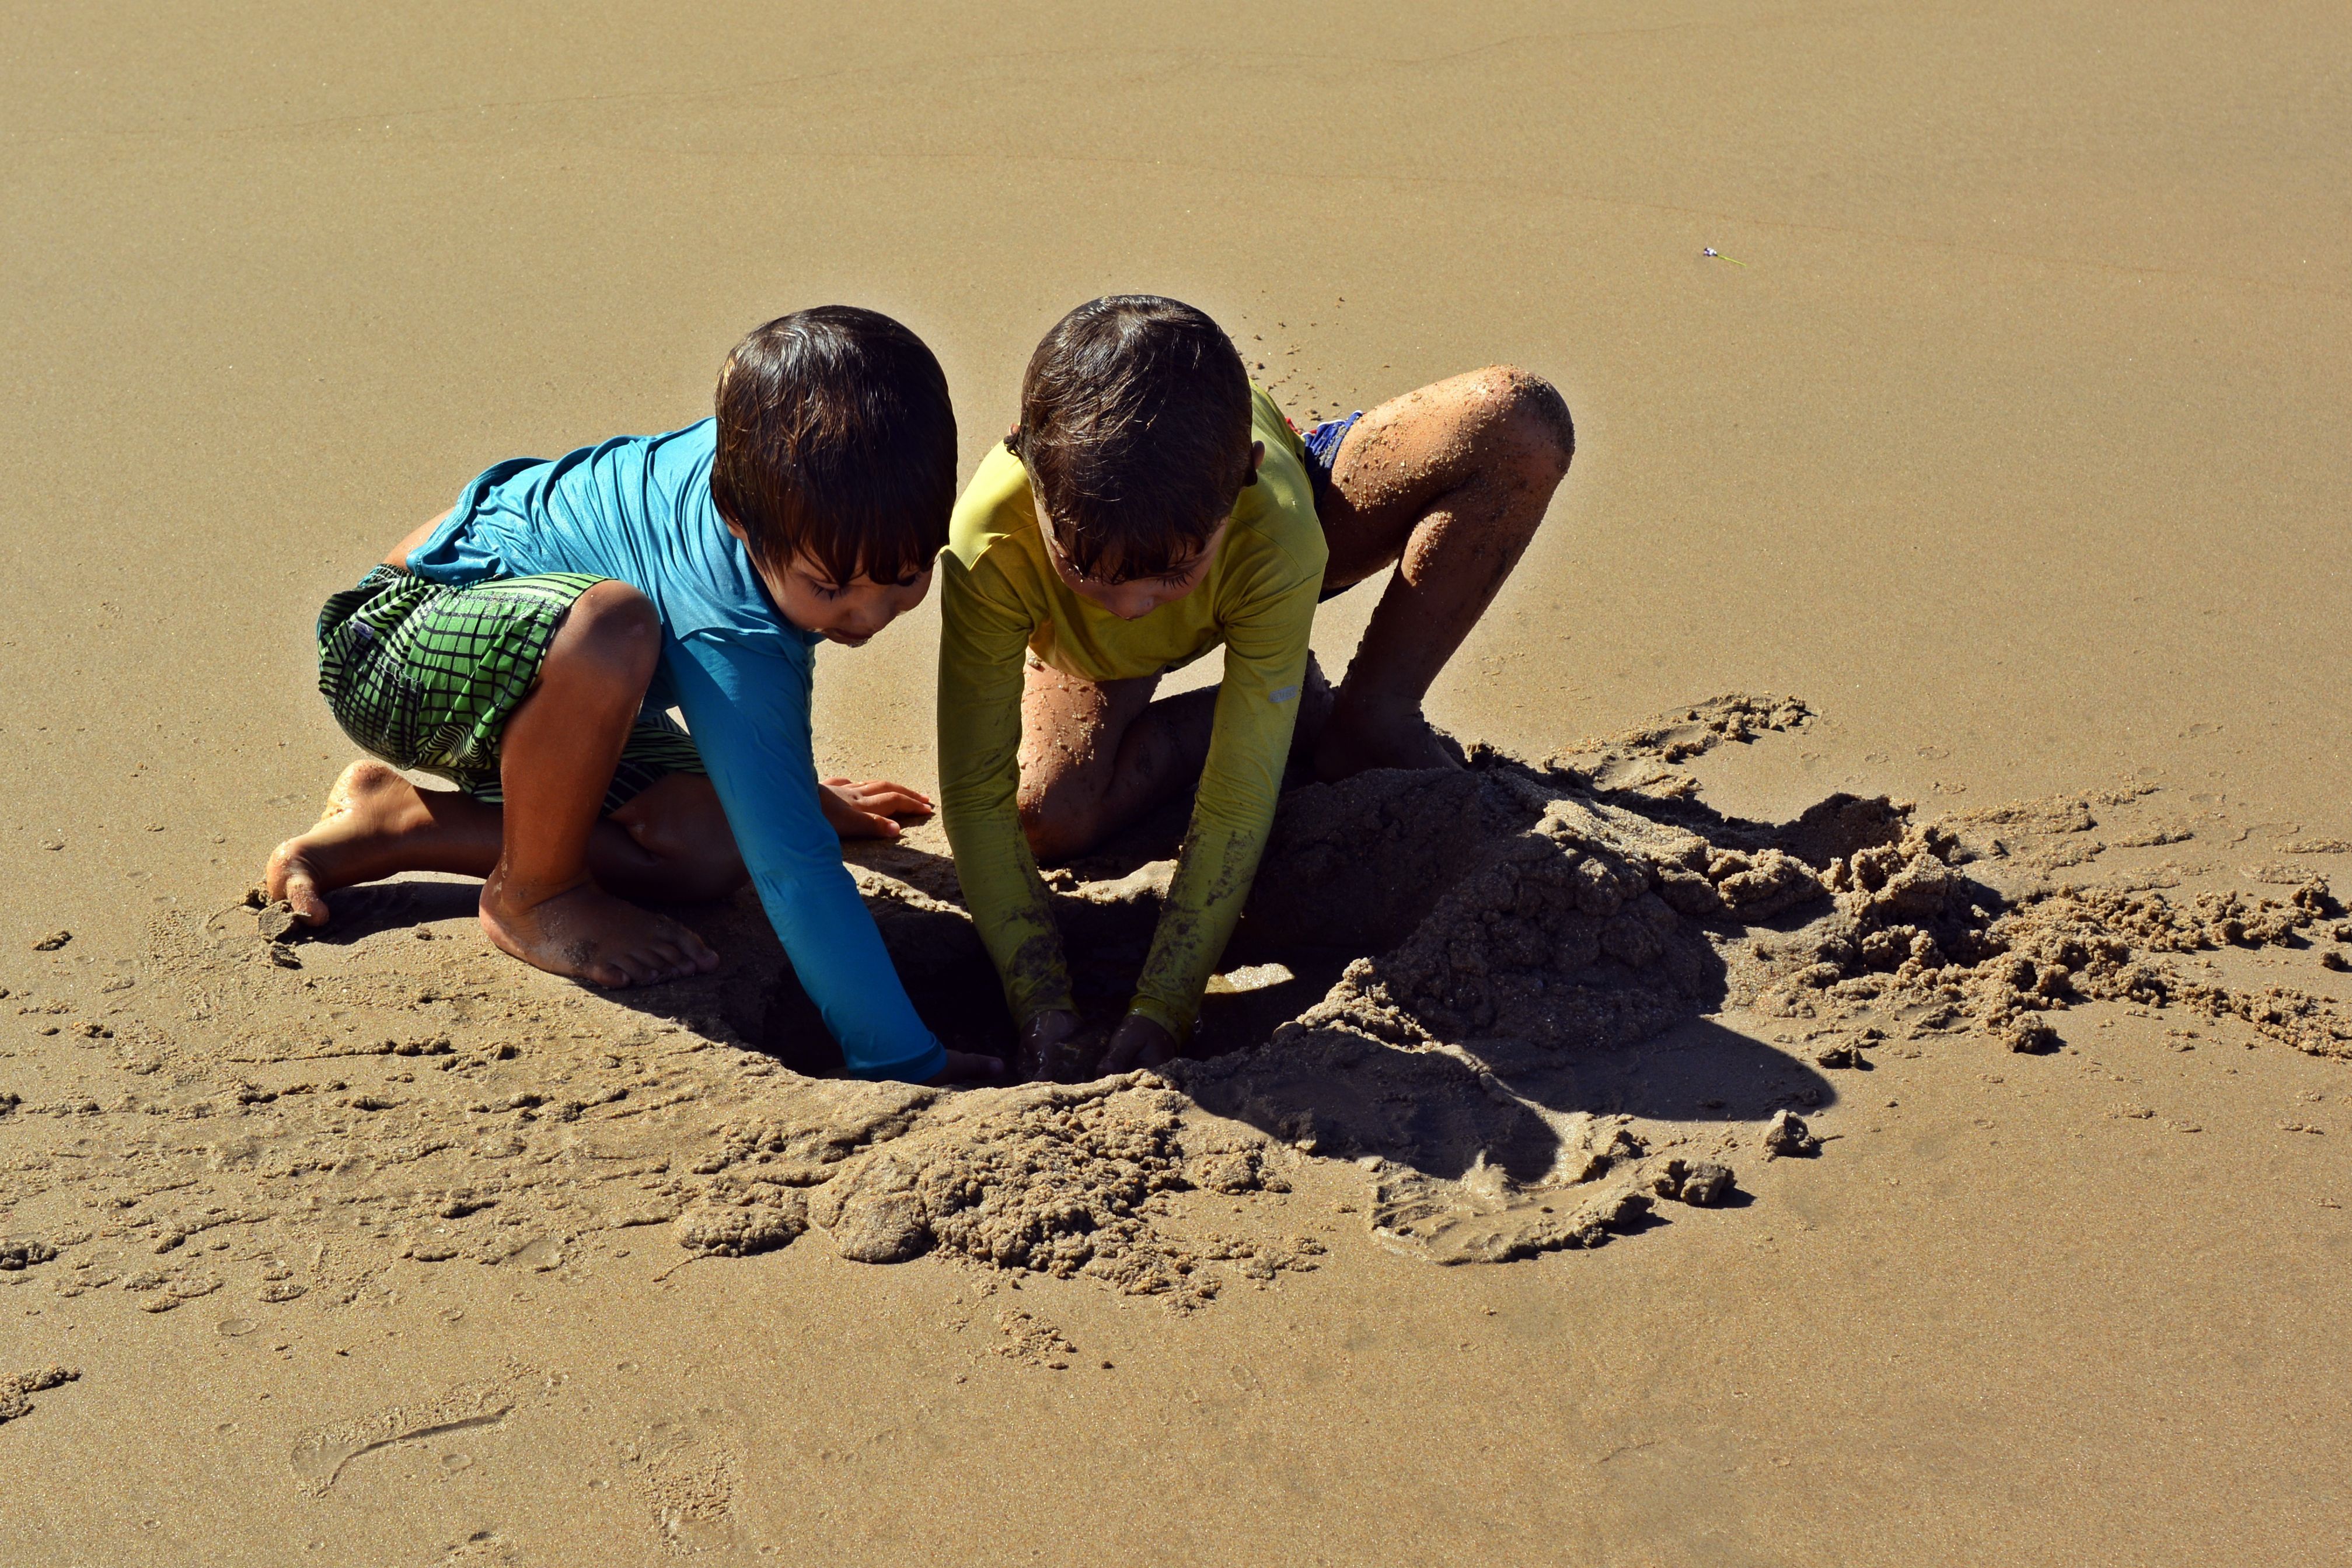
Digging in Sand
Two young children are crouched down on a sandy beach, intently digging in the sand full of water with their hands. Piles of damp sand surround their digging area.
eye level shot captures a playful moment on a sunny beach. The children's focused activity and the texture of the sand suggest a typical seaside experience, with the bright daylight casting shadows and highlighting the joy of beach play.
Labels: Clothing, Shorts, Glove, Boy, Child, Male, Person, Adult, Man, Beach, Coast, Nature, Outdoors, Sea, Shoreline, Water, Face, Head, Photography, Sand, Portrait, Soil, Desert, Children
Camera: NIKON CORPORATION NIKON D7100
Aperture: F8
Exposure: 1/250 sec
ISO: 100
Focal length: 40.0 mm